HMS Gurkha (F20)

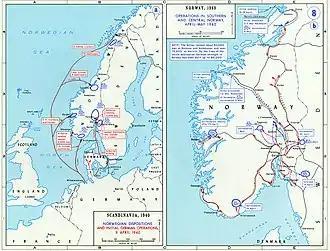
Maps covering the operations in central and southern Norway, April–May 1940

On 9 April 1940, Germany invaded Norway, and "Gurkha" was part of a naval force (consisting of the cruisers , , , and , together with the destroyers , "Gurkha", "Sikh", , , and ) detached from the Home Fleet to attack Bergen, where a German cruiser was reported. The attack was cancelled by the British Admiralty, however, and the British force was attacked by 47 German Ju 88 and 41 He 111 bombers of Kampfgeschwader 30 and Kampfgeschwader 26. In an attempt to obtain better firing conditions, "Gurkha" moved away from the mutual protection of the naval force. She then became an easy target for concentrated air attack and soon was stopped by a single bomb hit. The crew were rescued by the cruiser "Aurora" and the destroyer "Mashona", with "Gurkha" sinking with the loss of 16 of her crew.